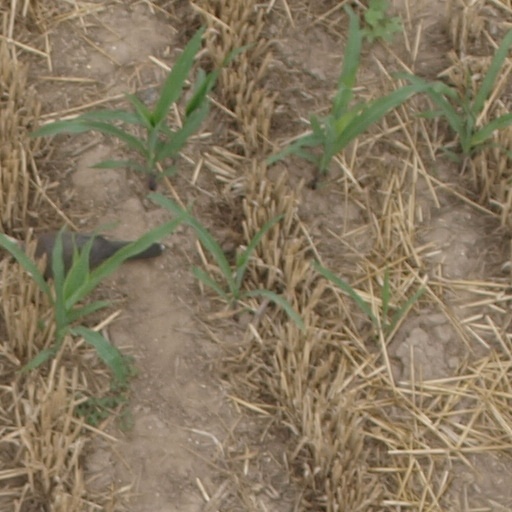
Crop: maize; corn